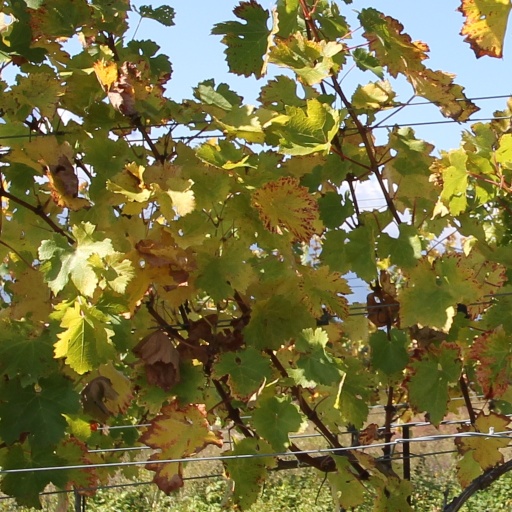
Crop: grape